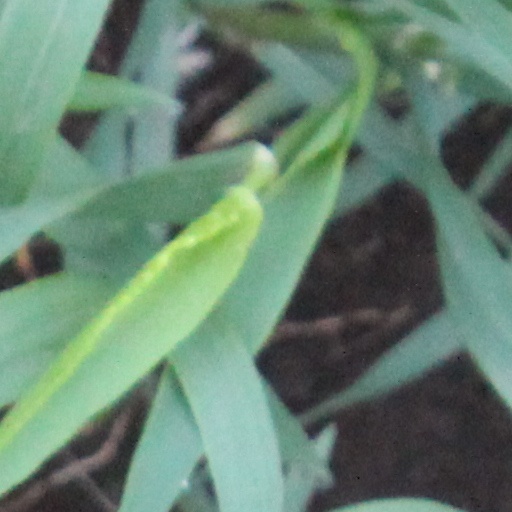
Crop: wheat